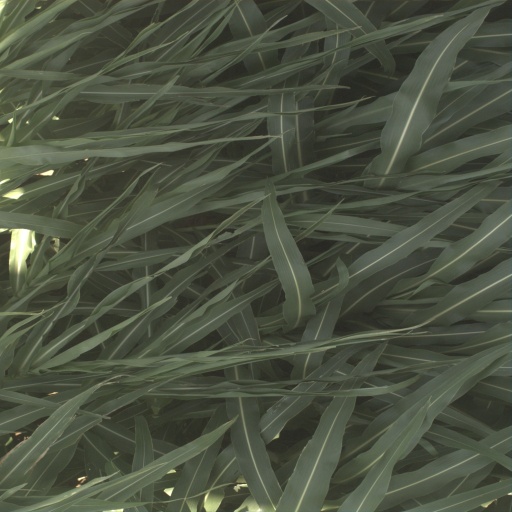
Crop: sorghum